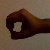
The image shows a hand gesture representing the number 0 in Indian Sign Language.